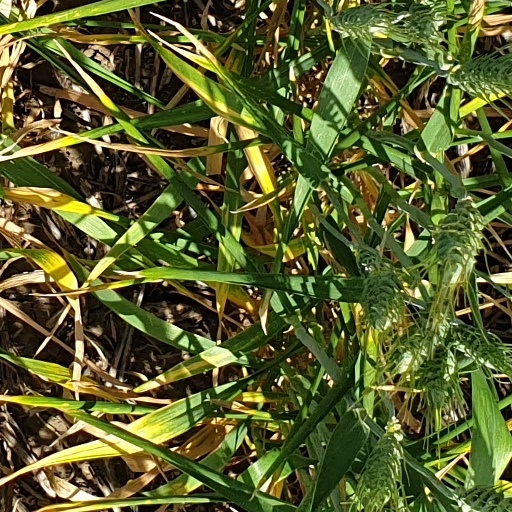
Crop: wheat